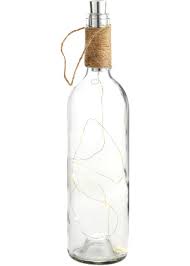
Label: glass